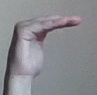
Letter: haa